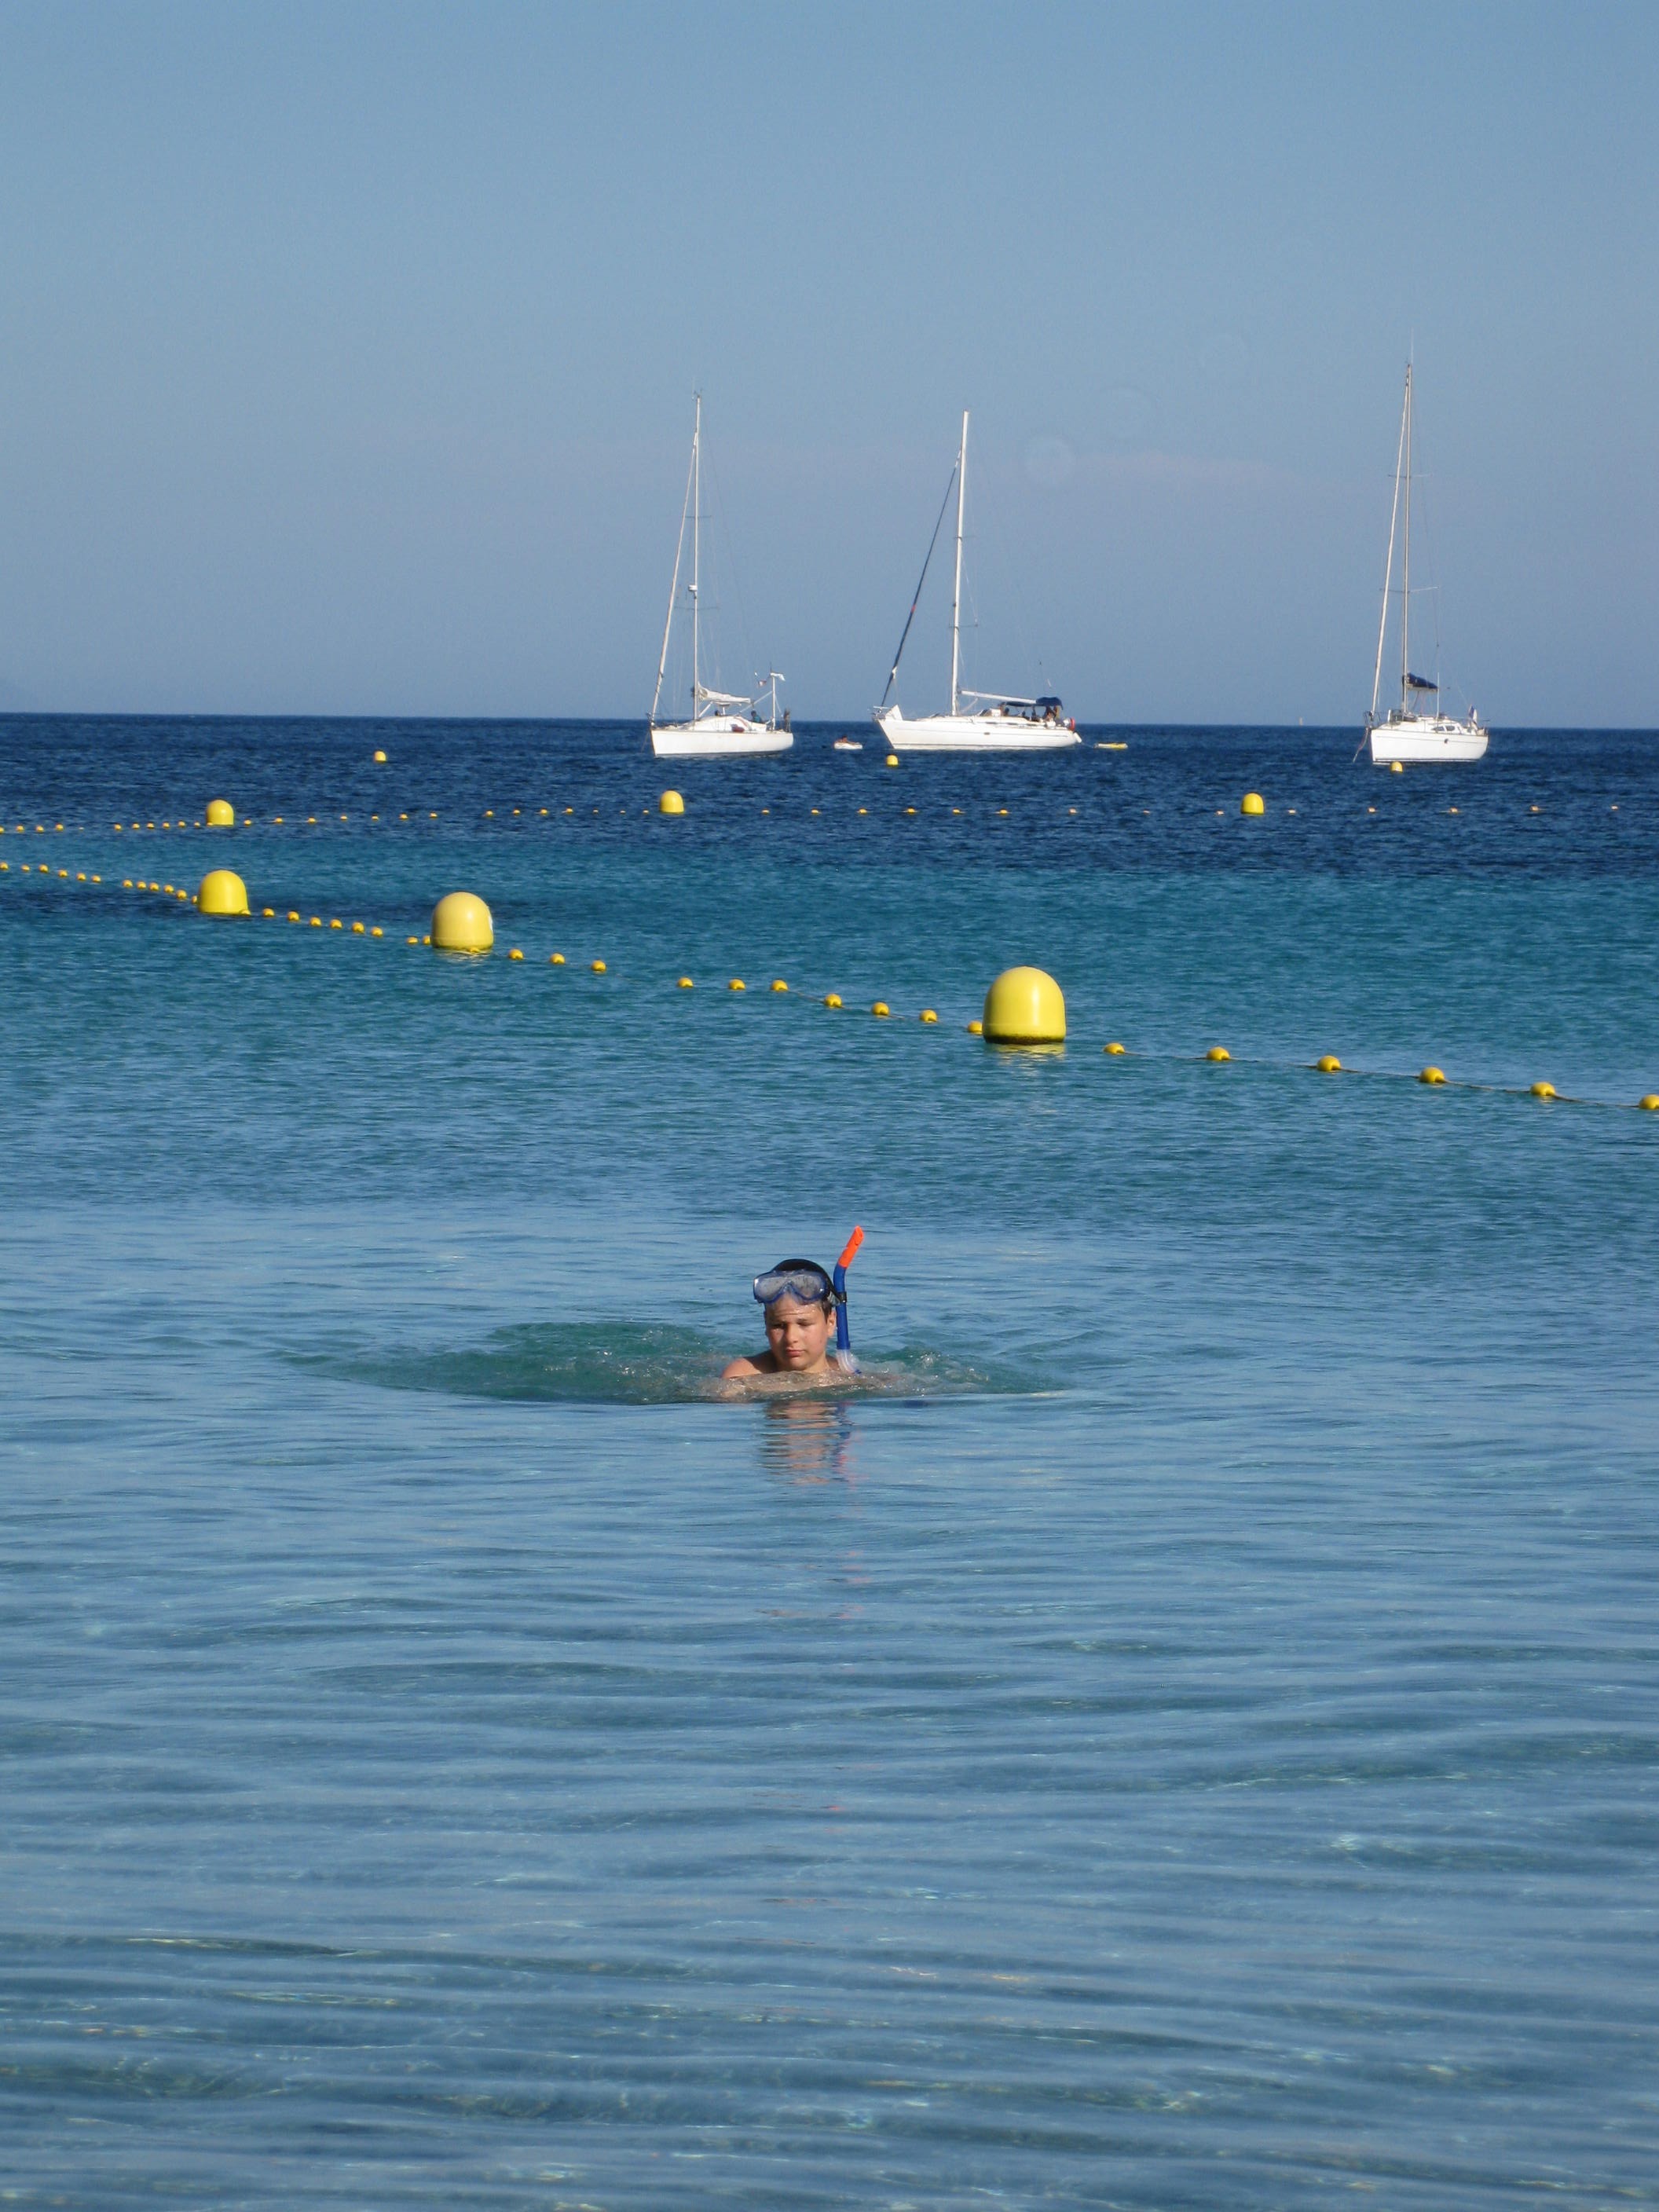
beach, sea, coast, ocean, boat, wave, wind, summer, vehicle, sailing, holiday, bay, sailboat, sports, boating, boats, sail, booked, snorkeling, wind wave